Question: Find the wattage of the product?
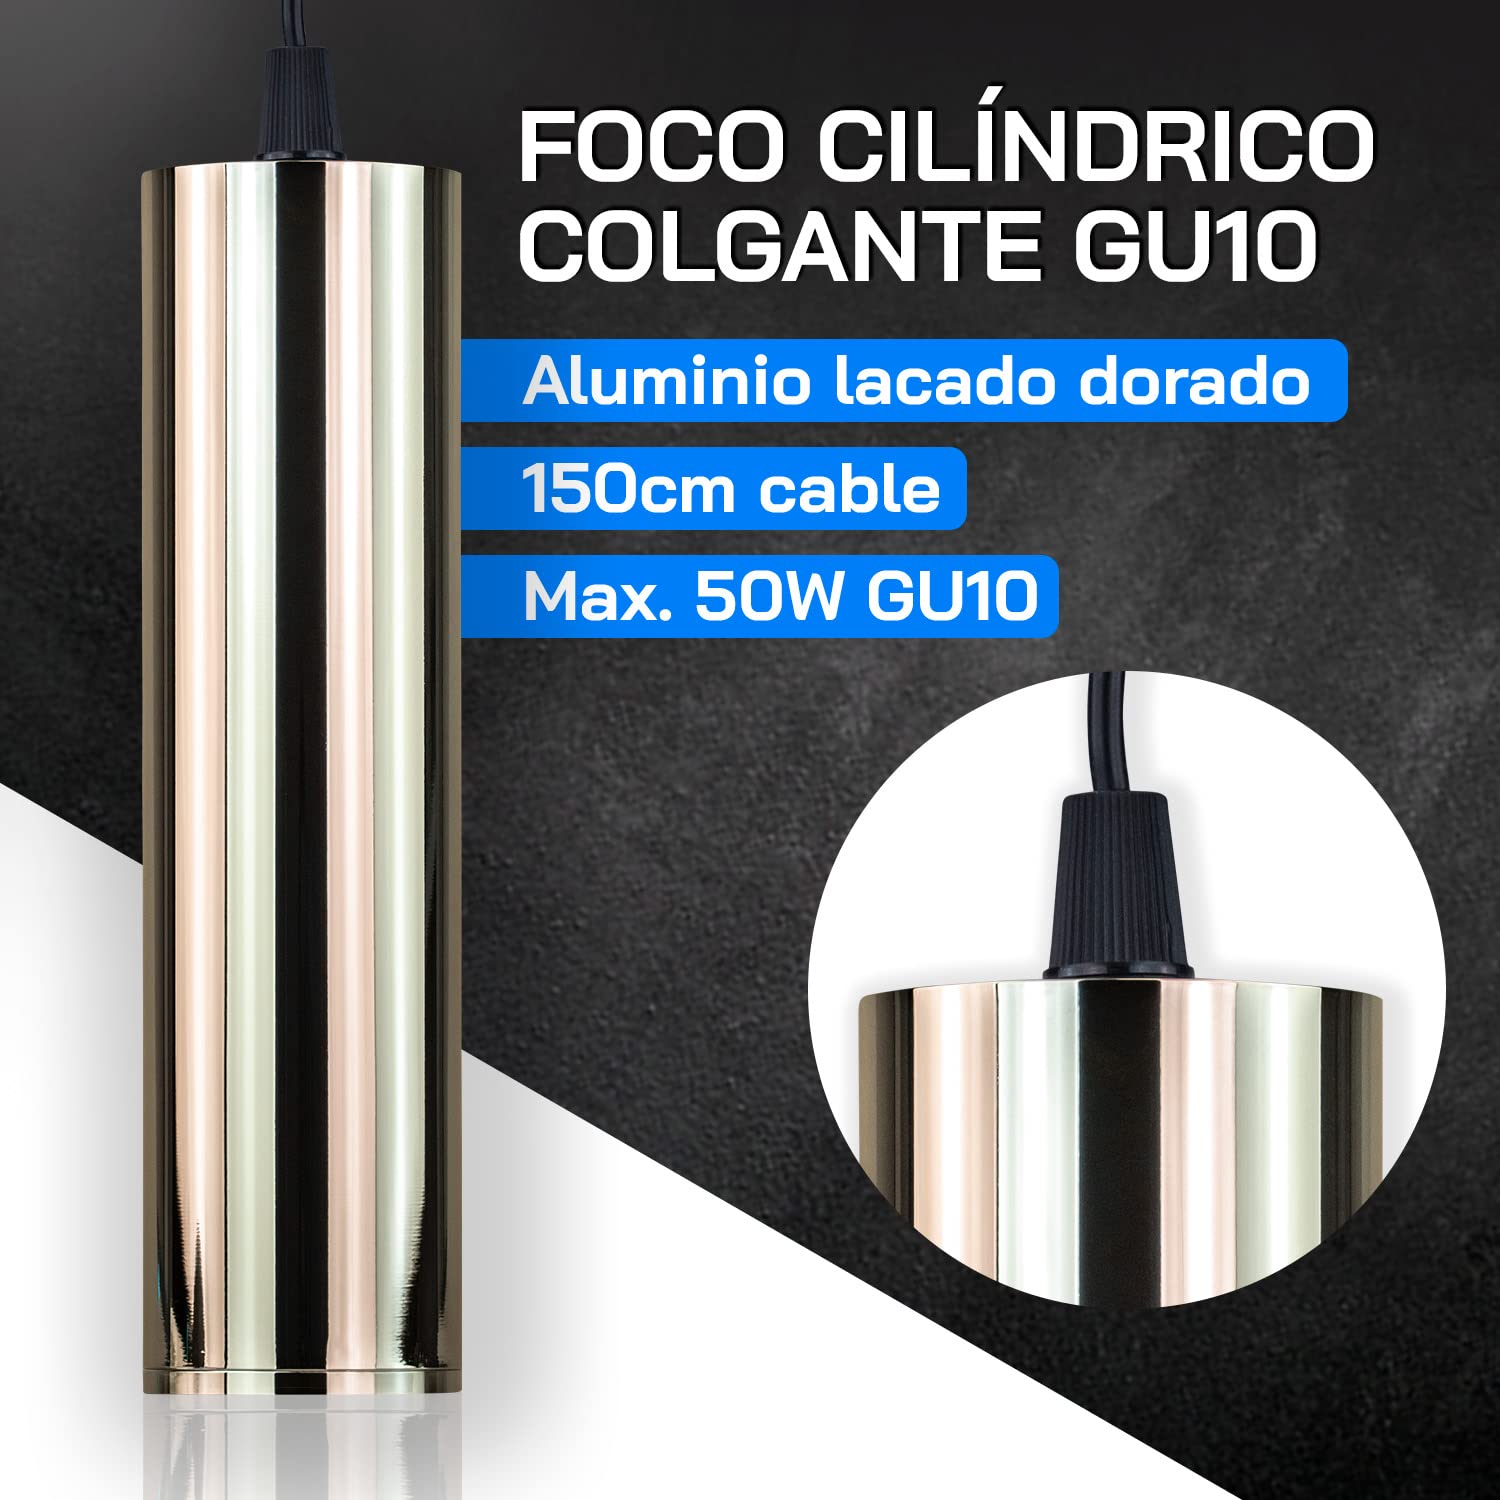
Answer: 50.0 watt